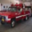
Label: truck